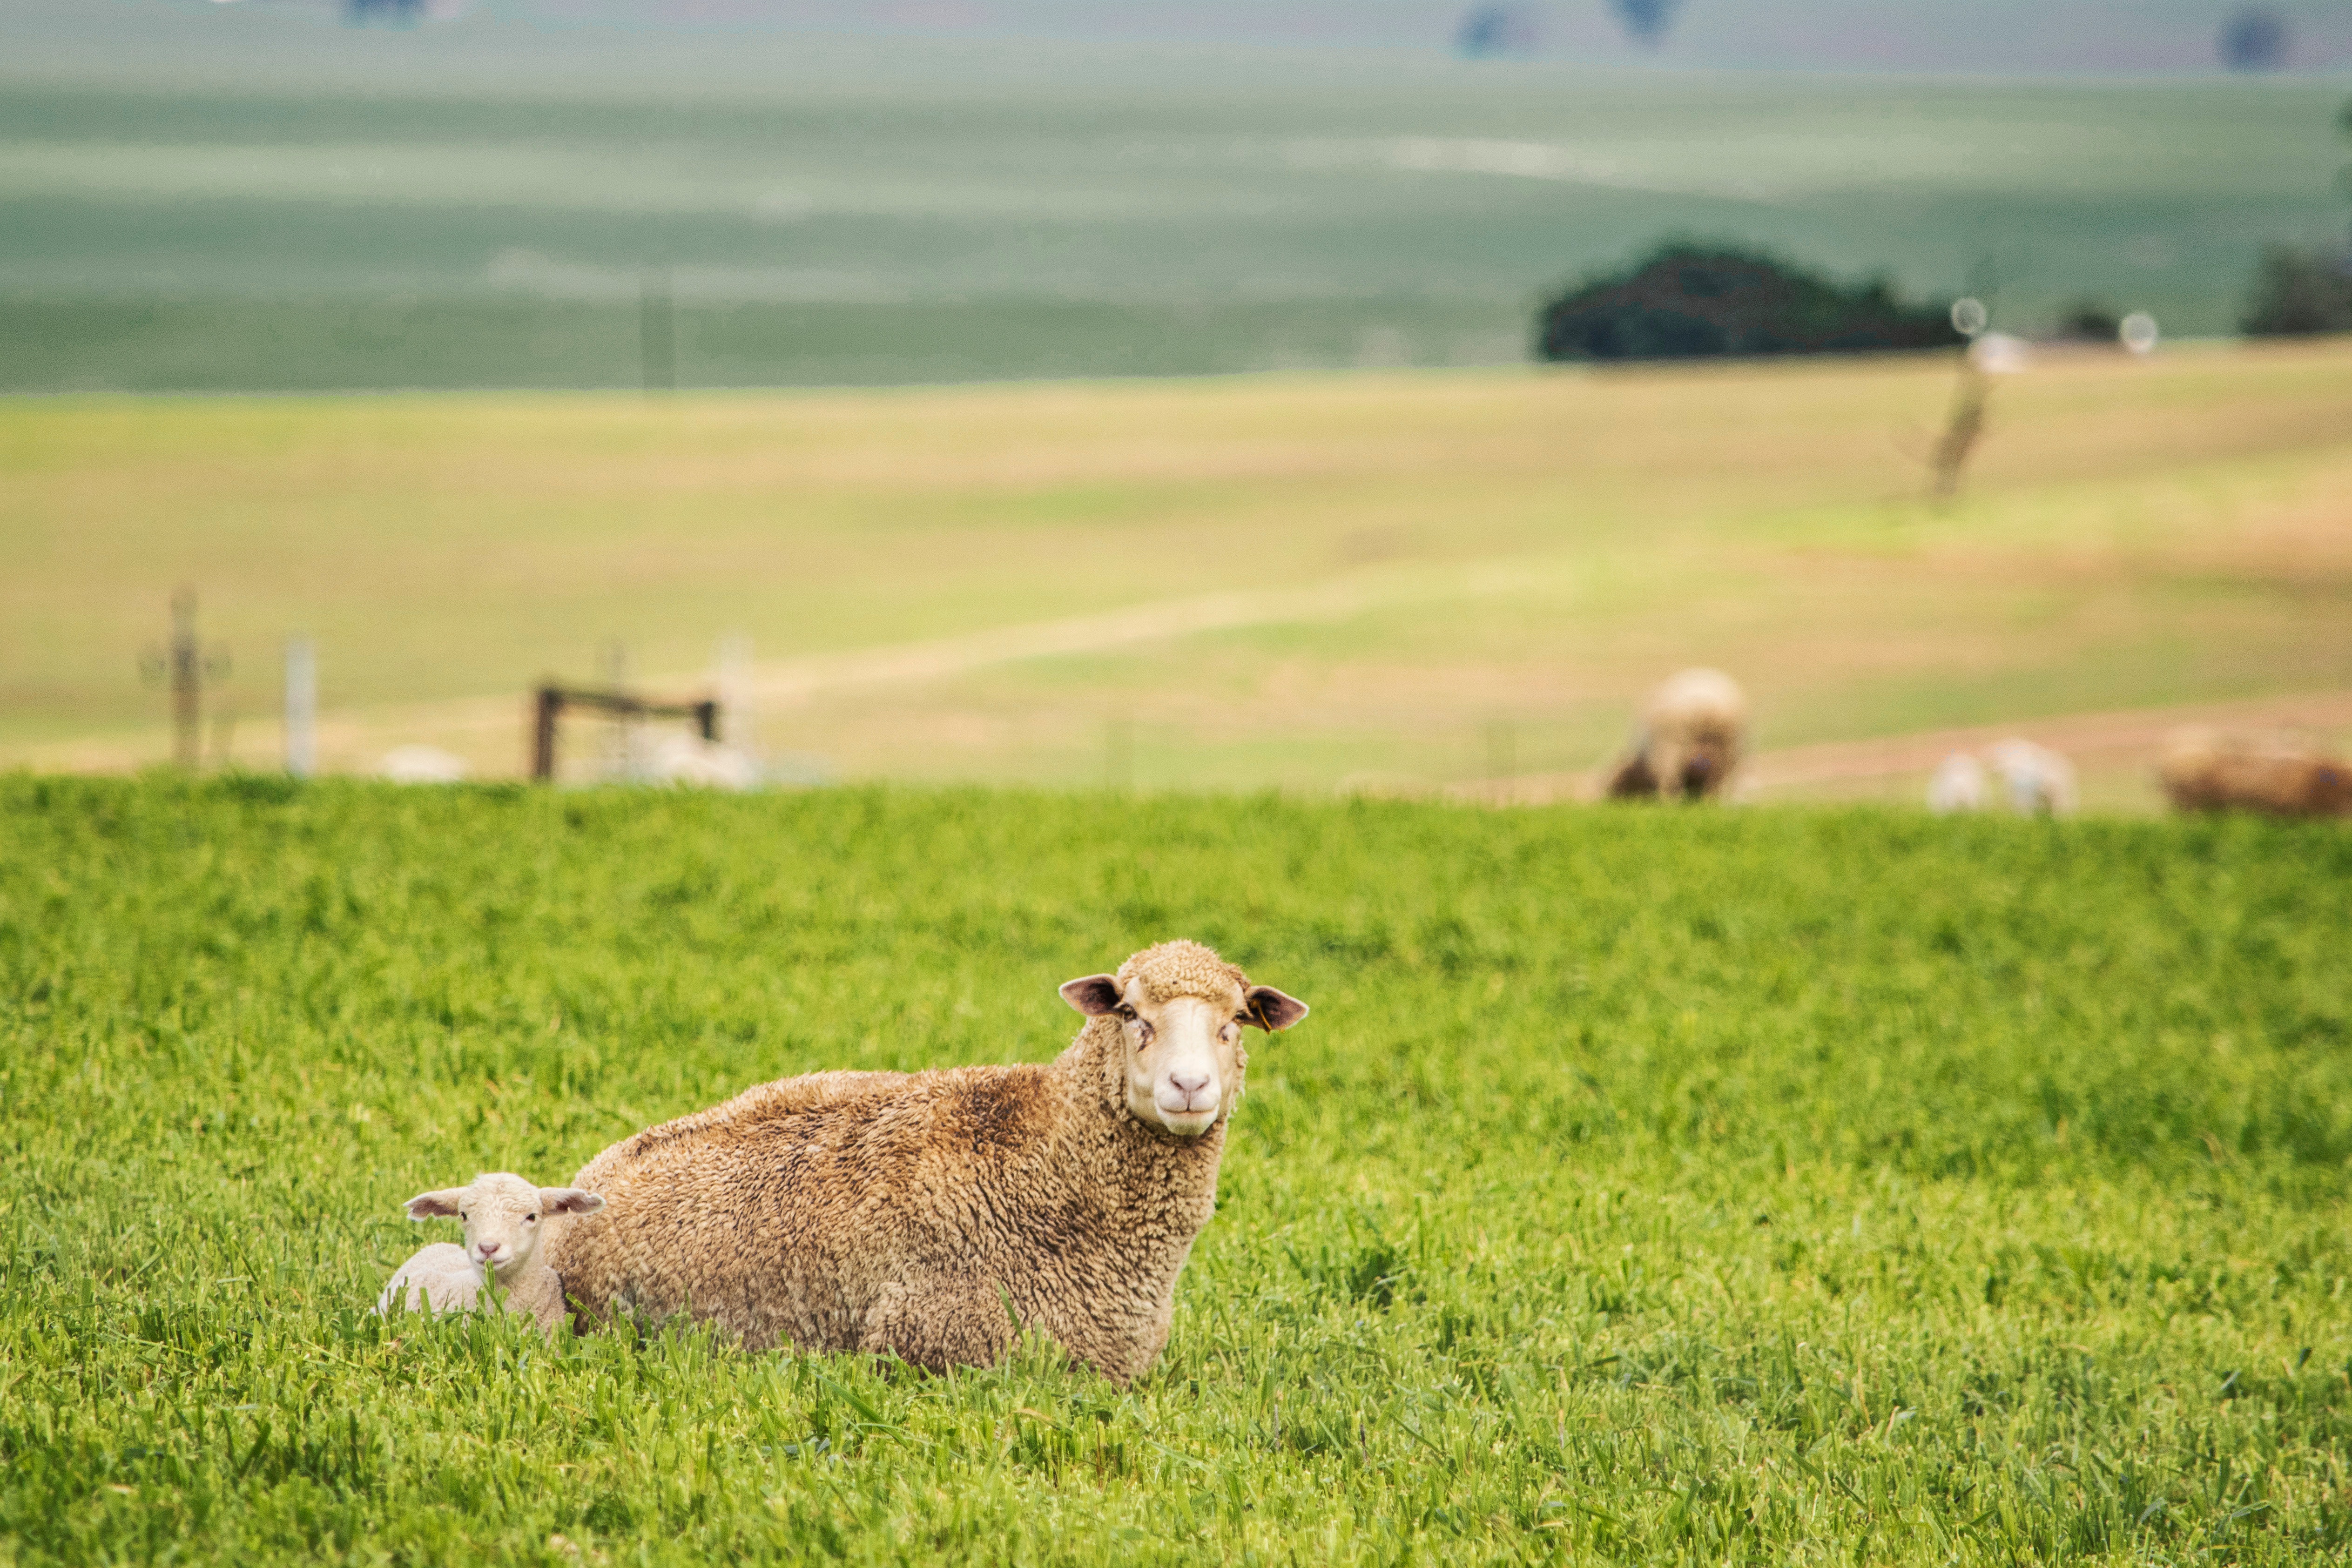
pasture, grassland, sheep, field, grazing, meadow, grass, rural area, farm, grass family, livestock, fodder, wildlife, plant, cow goat family, prairie, landscape, bovine, plain